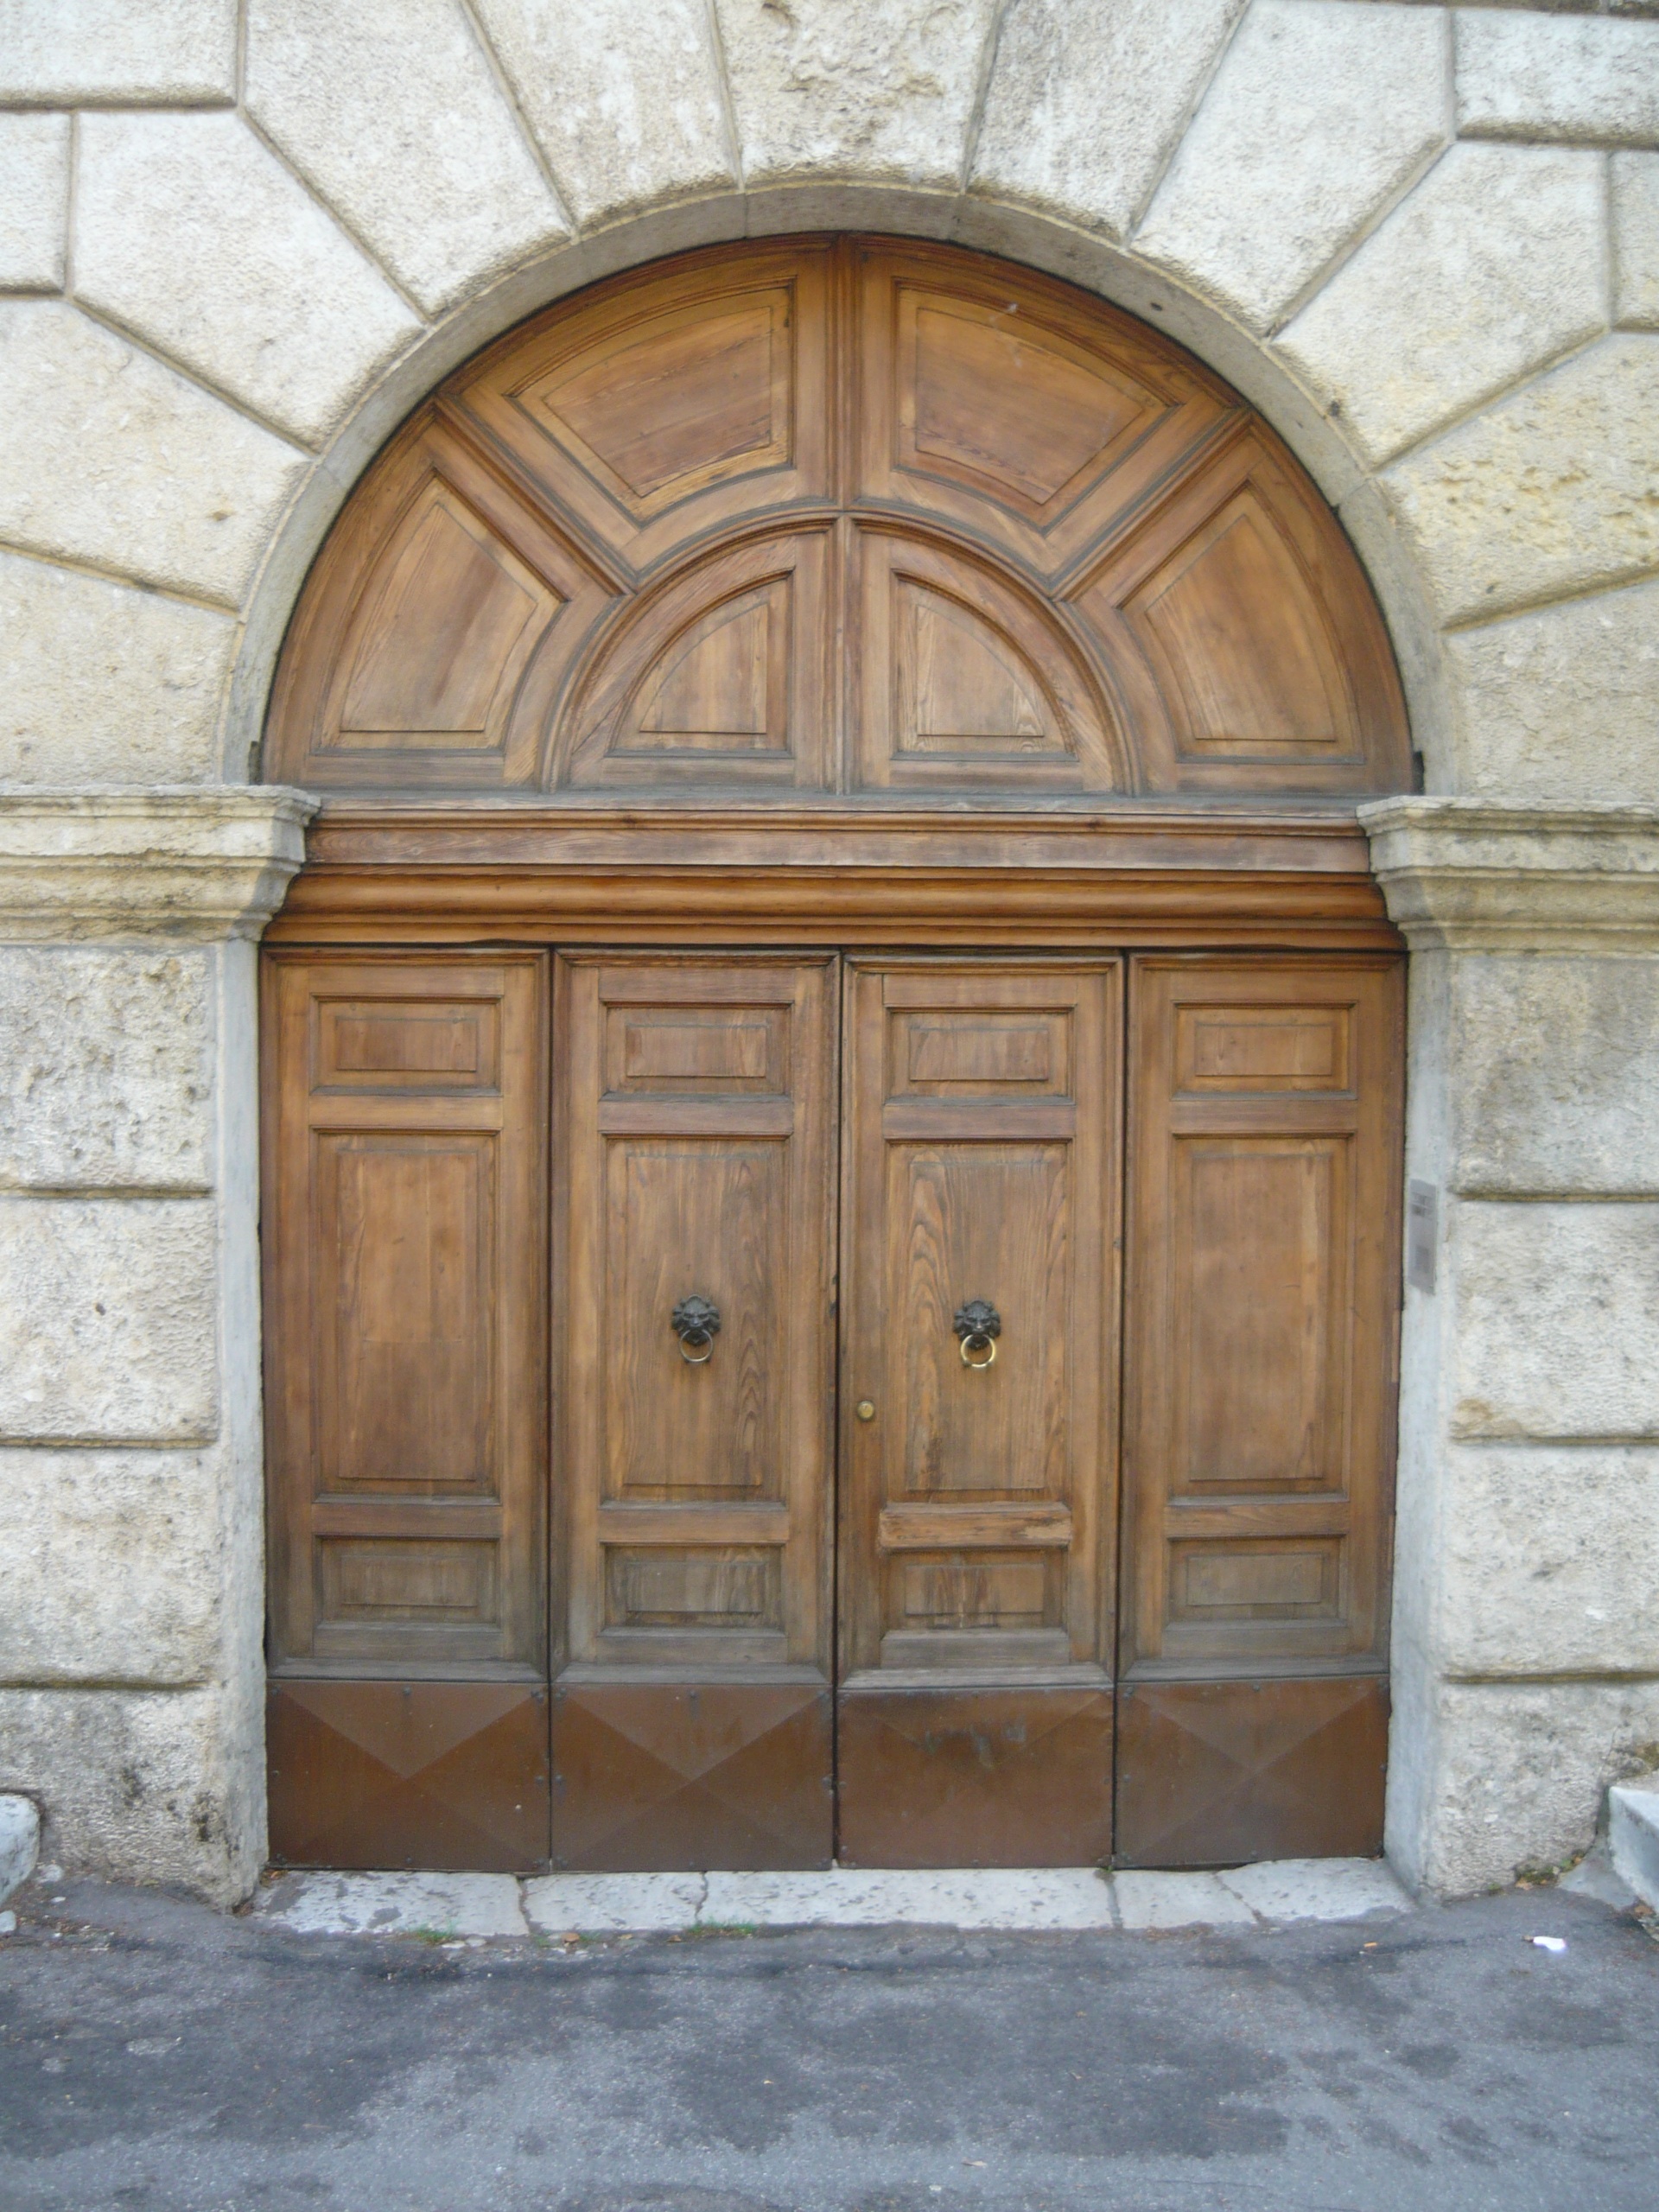
architecture, wood, window, arch, italy, facade, furniture, gate, door, verona, italian, garage door, man made object, fakapu